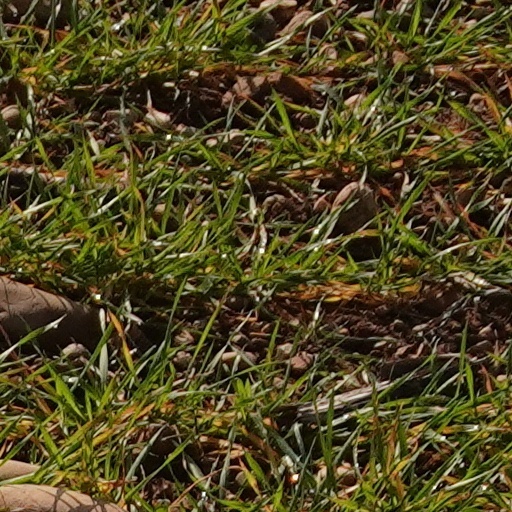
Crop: wheat